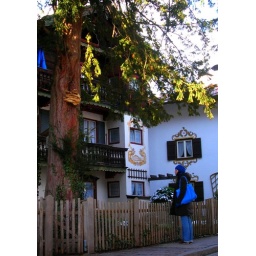
Lost in the garden, blue hat girl